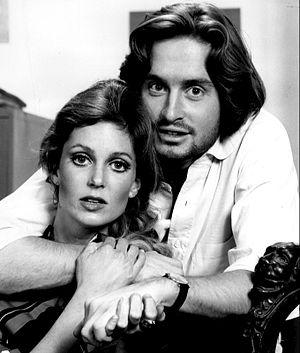
Michael Douglas est un acteur et producteur de cinéma américain, né le 25 septembre 1944 à New Brunswick.
Patricia Ann « Tisha » Sterling est une actrice américaine, née le 10 décembre 1944 à Los Angeles.